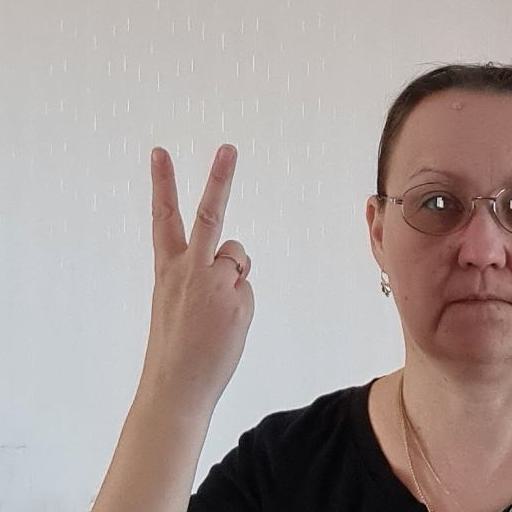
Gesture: peace_inverted